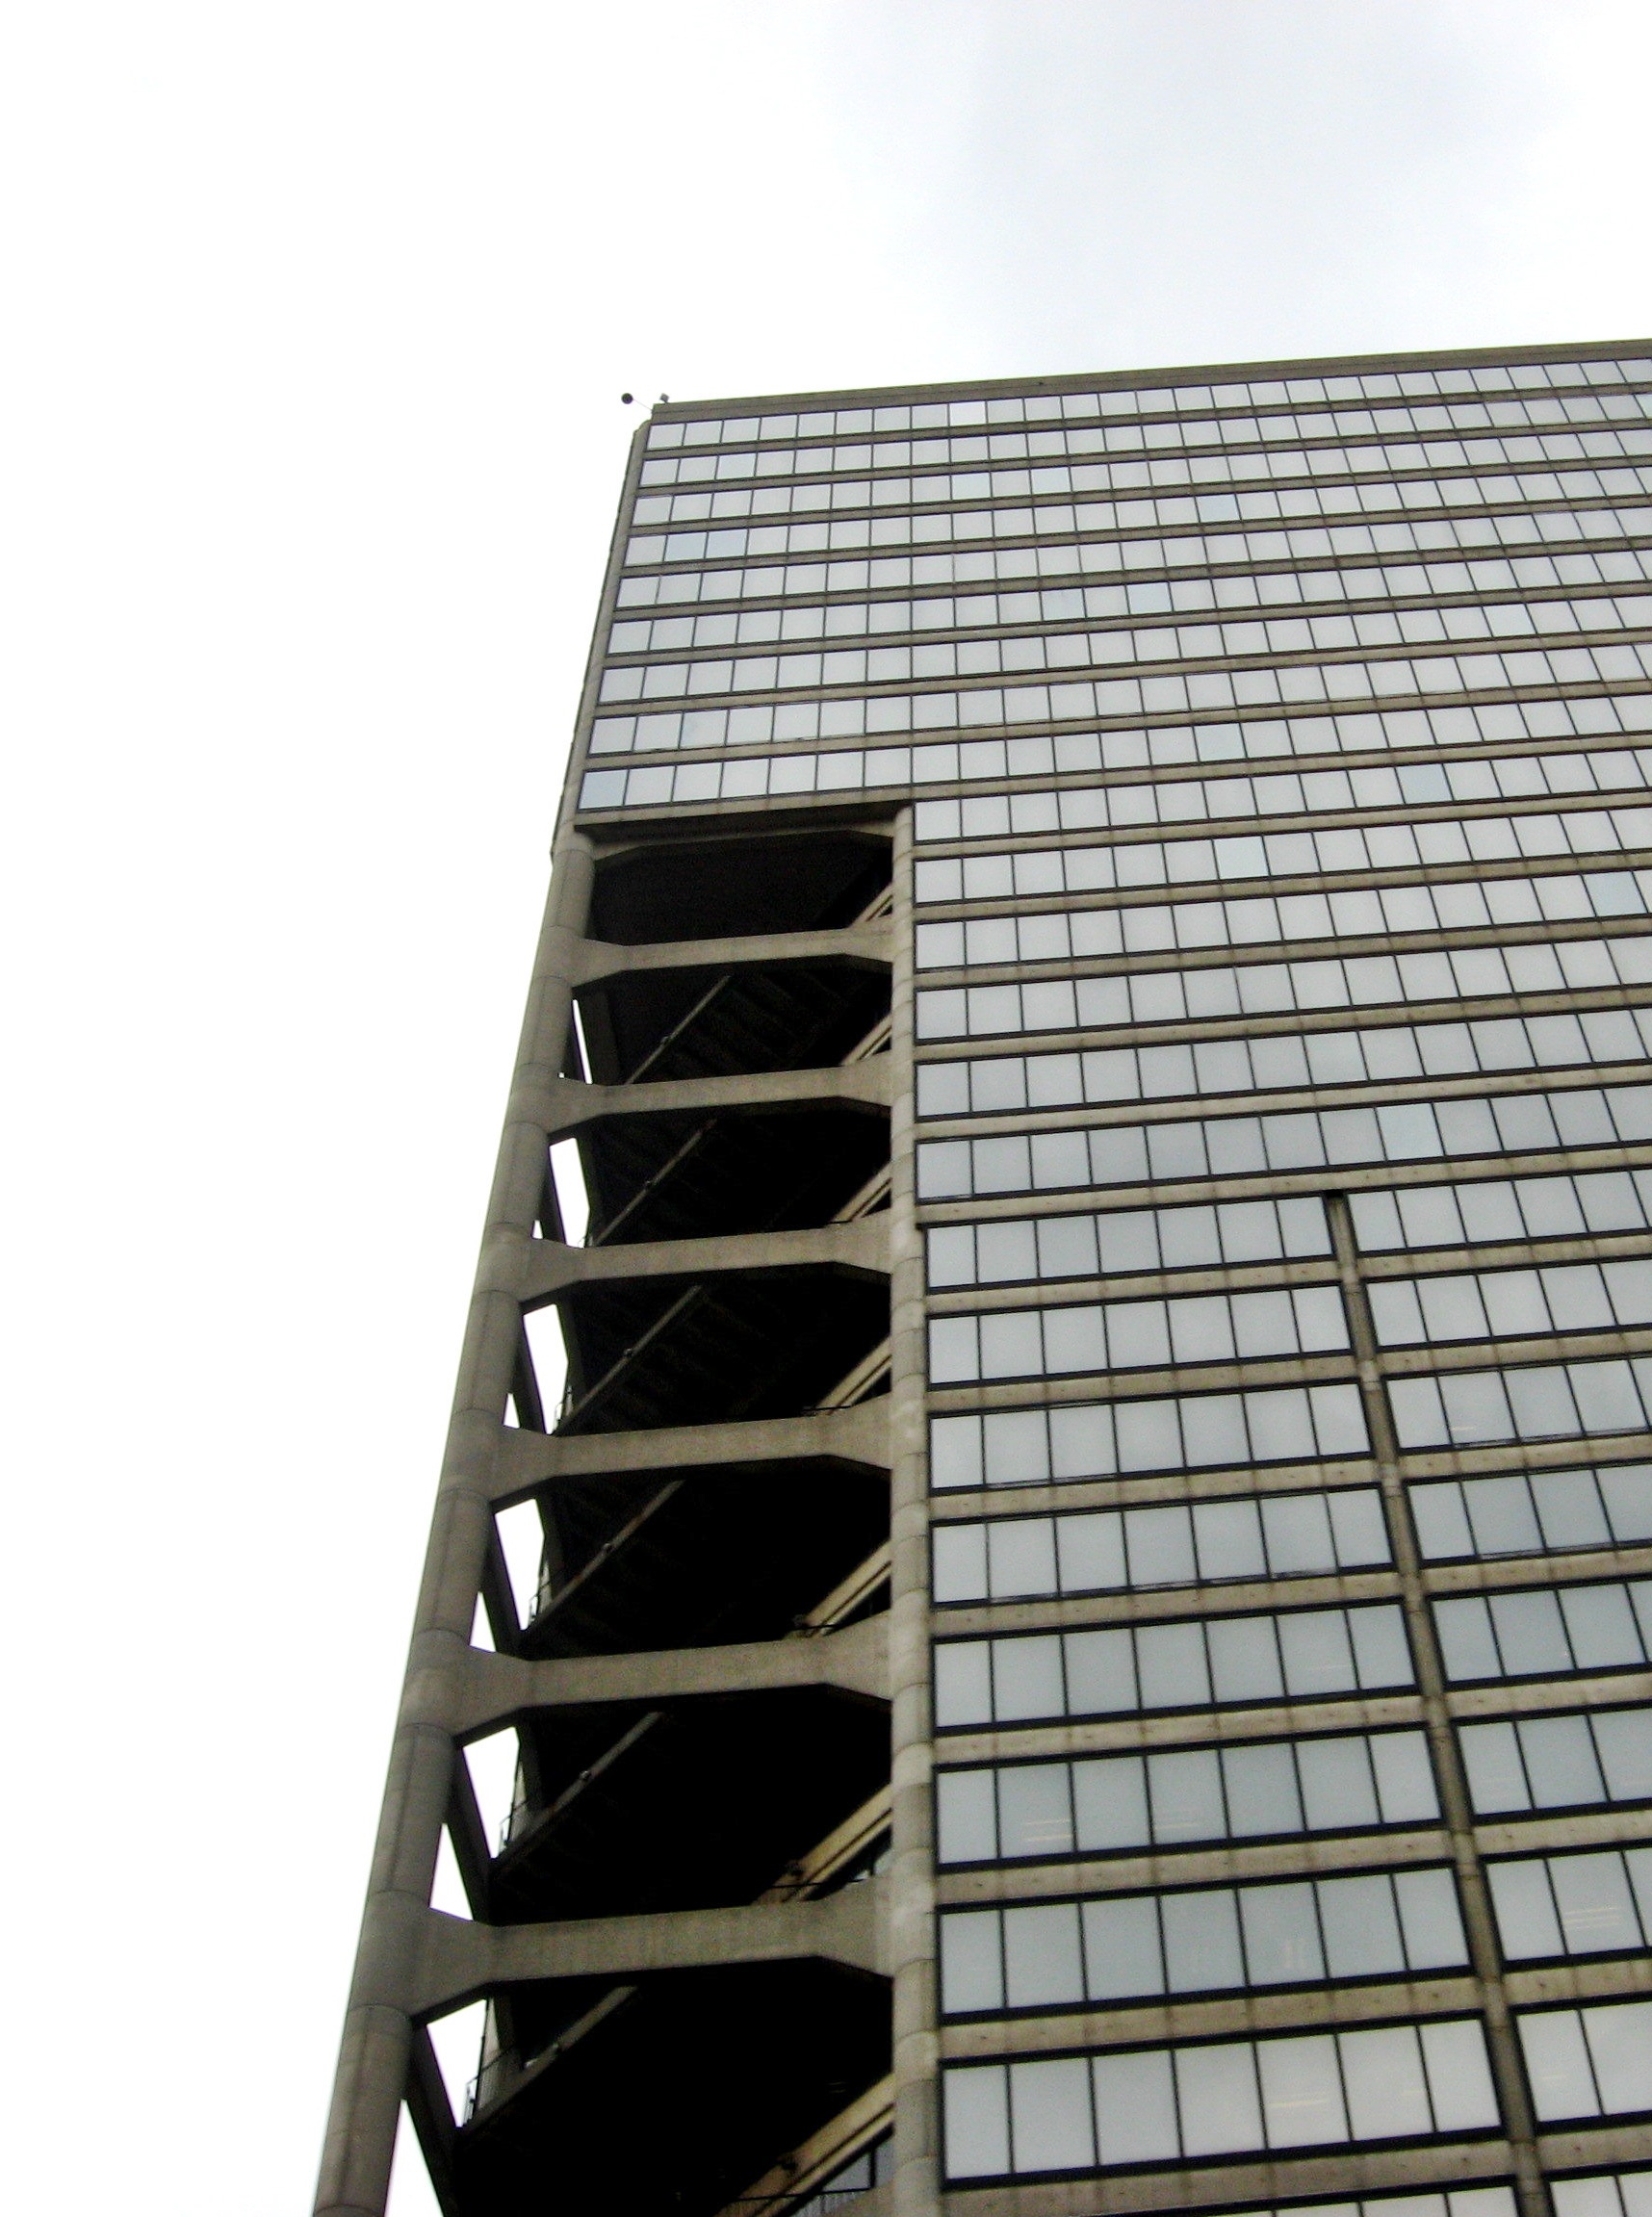
architecture, structure, skyline, view, roof, building, city, skyscraper, urban, downtown, travel, usa, america, facade, tower block, united states, scene, nashville, destination, tennessee, daylighting, tn, brutalist architecture